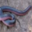
Label: snake